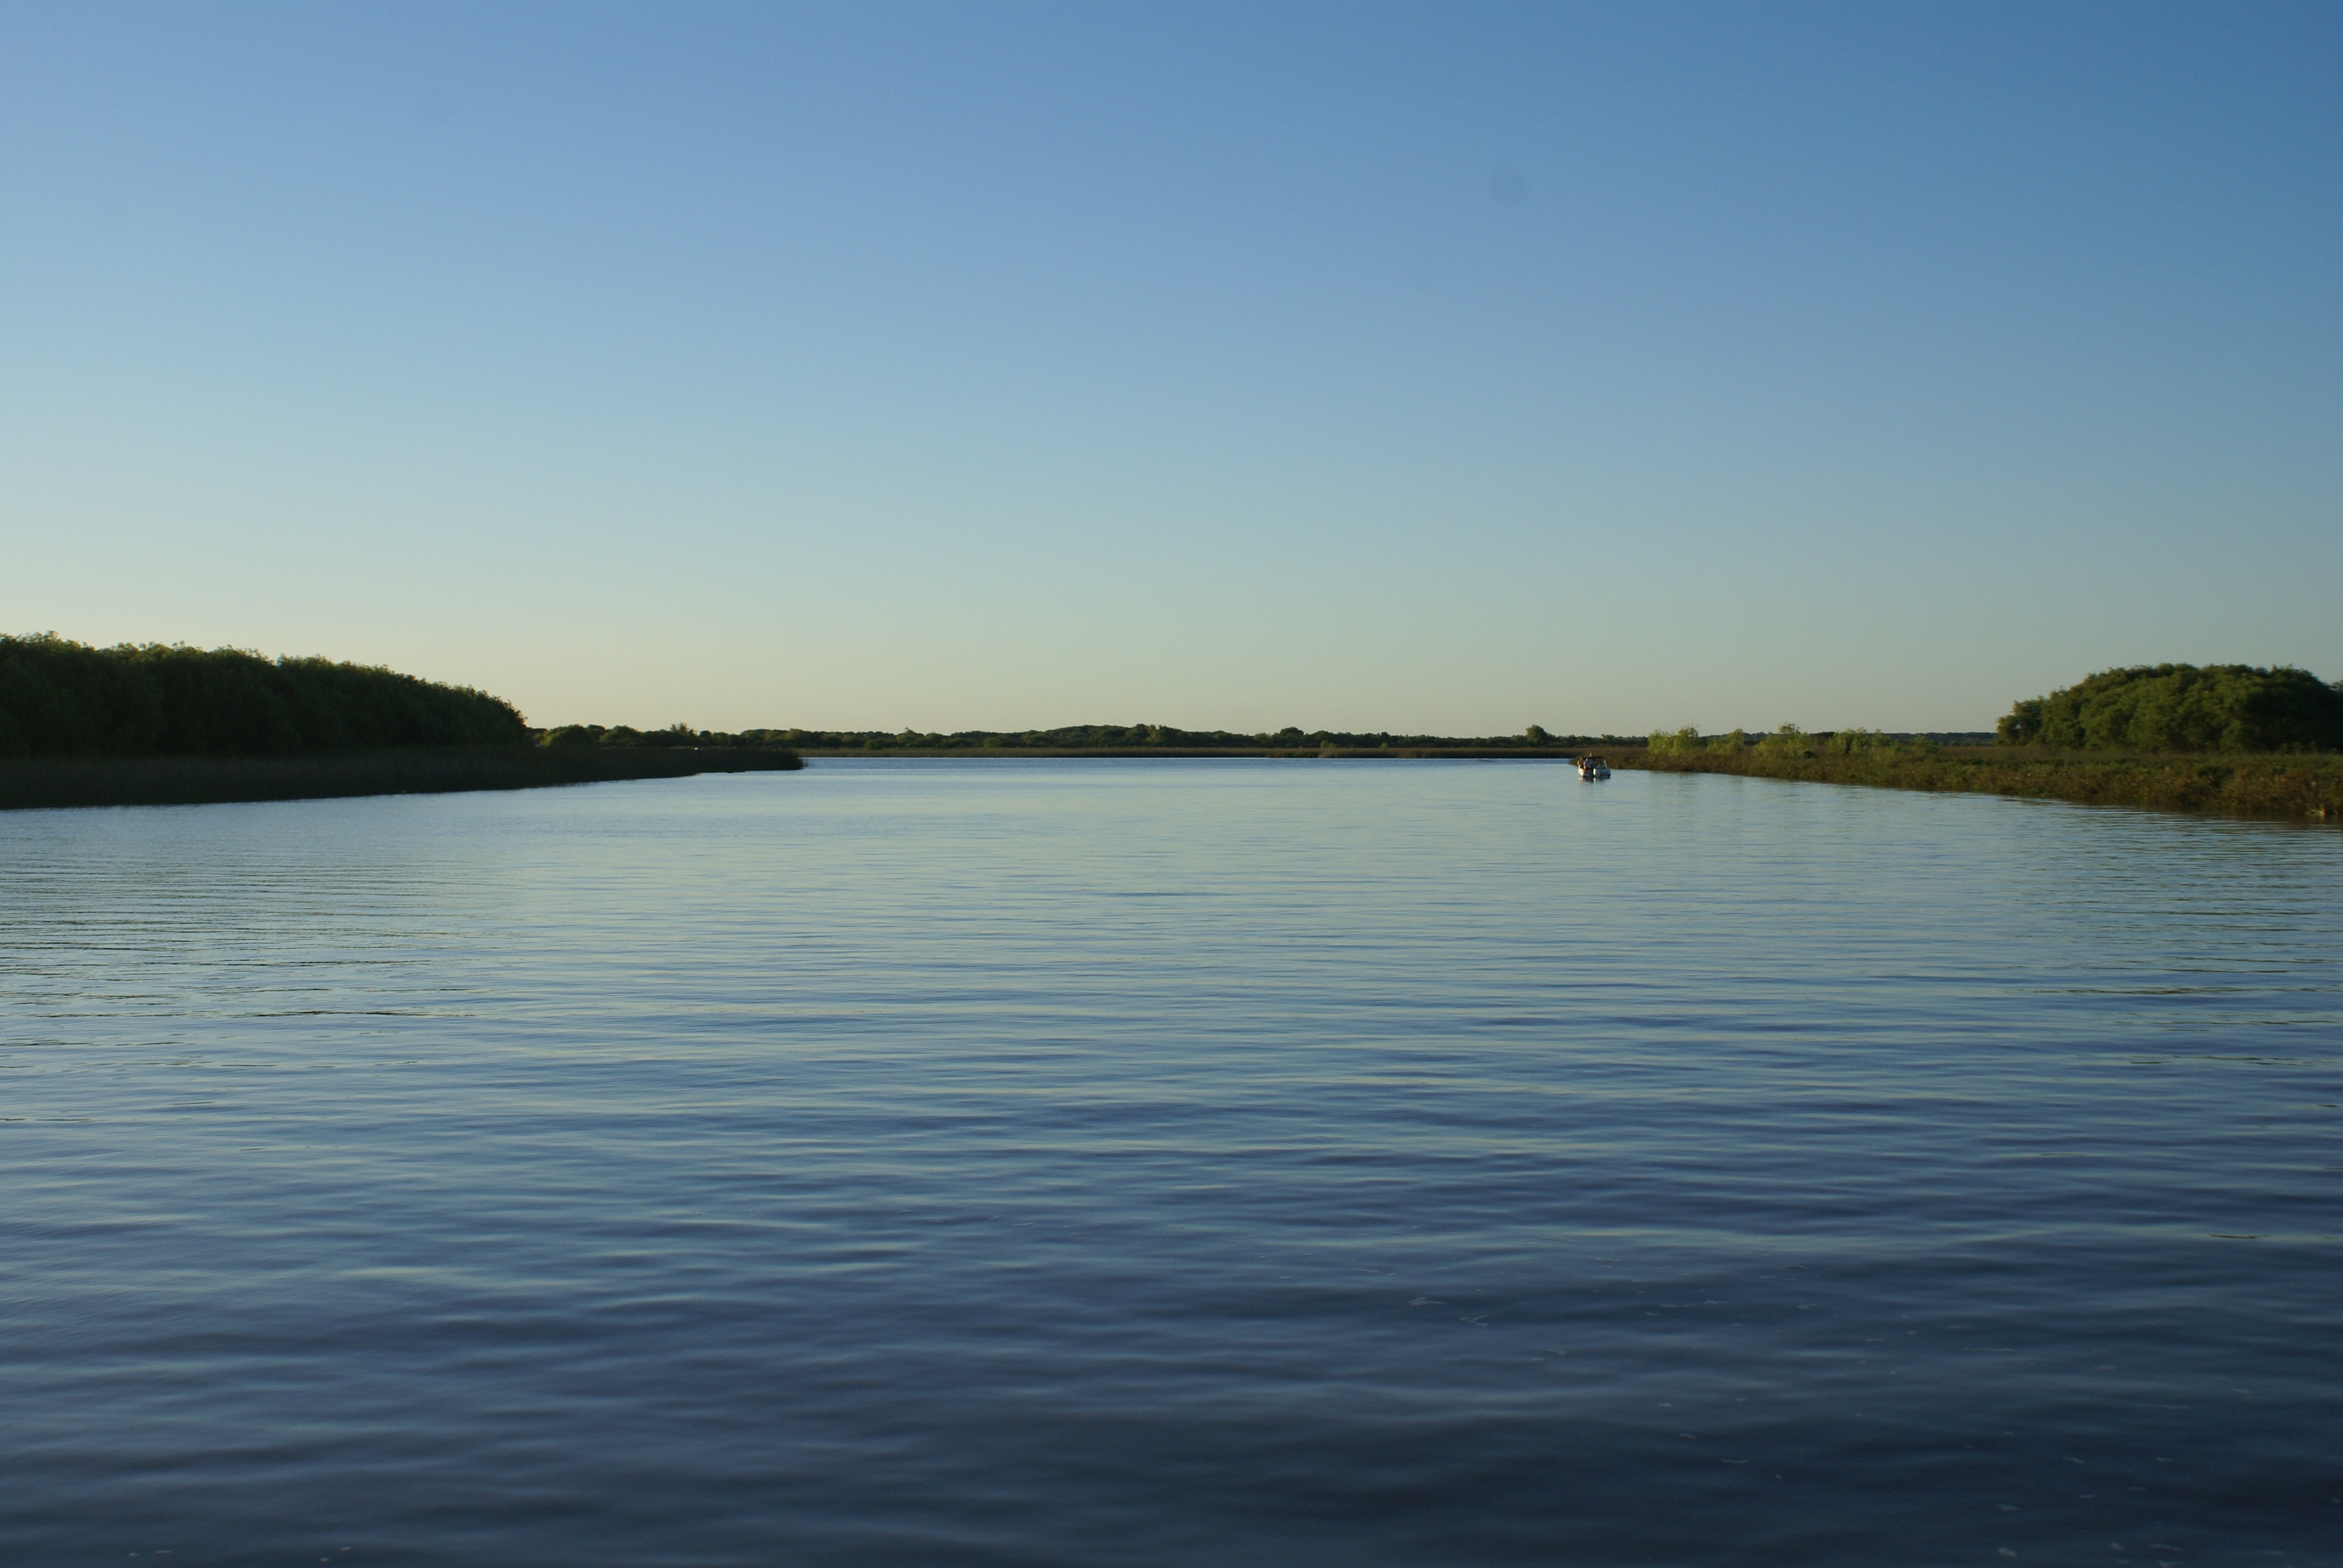
sea, water, nature, sky, boat, lake, river, reflection, vehicle, bay, blue, reservoir, waterway, body of water, boating, channel, loch